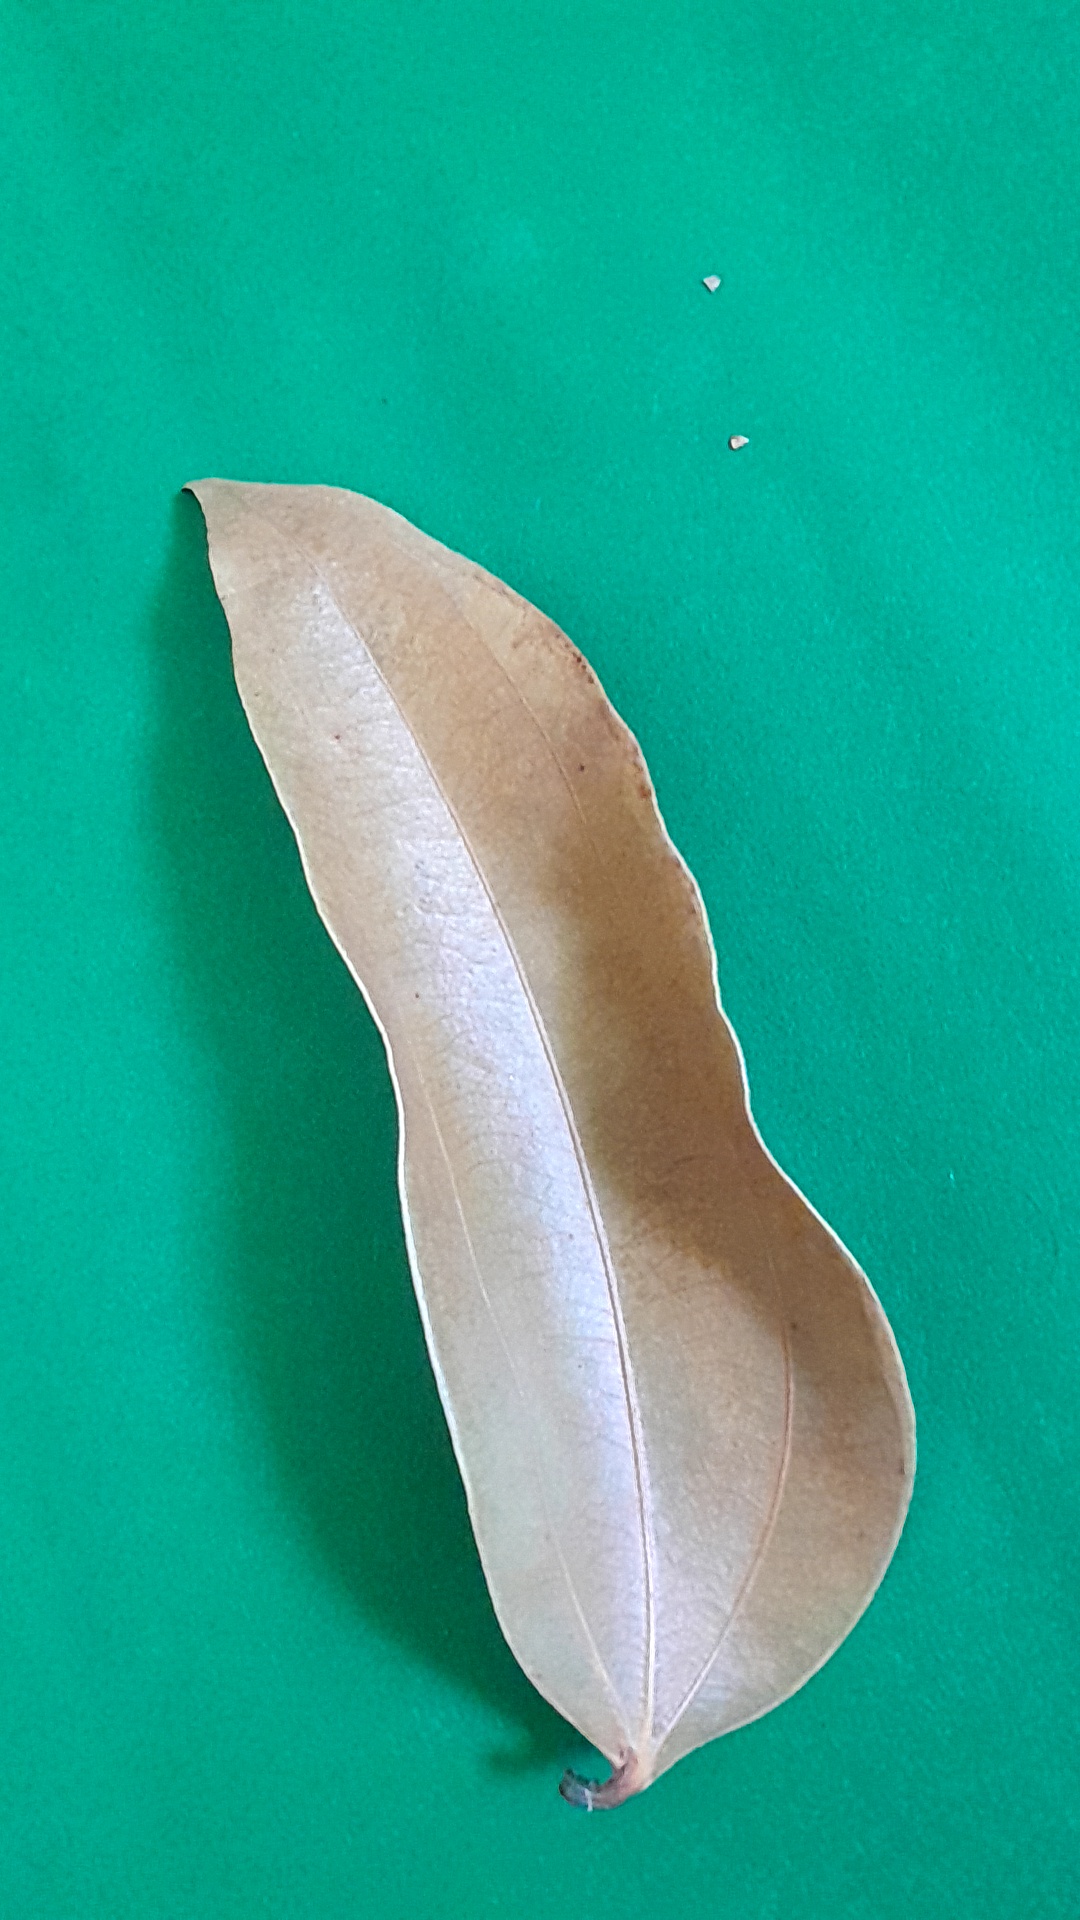
Label: Dry Leaf